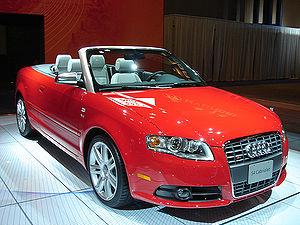
L'Audi S4 est une berline sportive de luxe construite par la marque allemande Audi. À ce jour, six générations d'Audi S4 se sont succédé, nommées respectivement S4 C4, S4 B5, S4 B6, S4 B7, S4 B8 et S4 B9. La S4 C4 est la version sportive de la dernière Audi 100.